Maximilian Schell

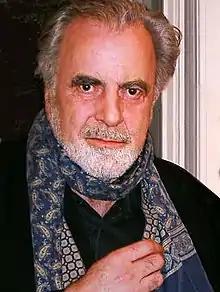
Schell in 2006

He took roles such as the Russian emperor in the television miniseries, "Peter the Great" (1986), opposite Laurence Olivier, Vanessa Redgrave, and Trevor Howard, which won an Emmy Award; a comedy role with Marlon Brando in "The Freshman" (1990); Reese Witherspoon's surrogate grandfather in "A Far Off Place"; a treacherous Cardinal in "John Carpenter's Vampires" (1998); as Frederick the Great in a TV film, "Young Catherine" (1991); as Vladimir Lenin in the TV series, "Stalin" (1992), for which he won the Golden Globe Award; a Russian KGB colonel in "Candles in the Dark" (1993); the Pharaoh in "Abraham" (1994); and Tea Leoni's father in the science fiction thriller, "Deep Impact" (1998).